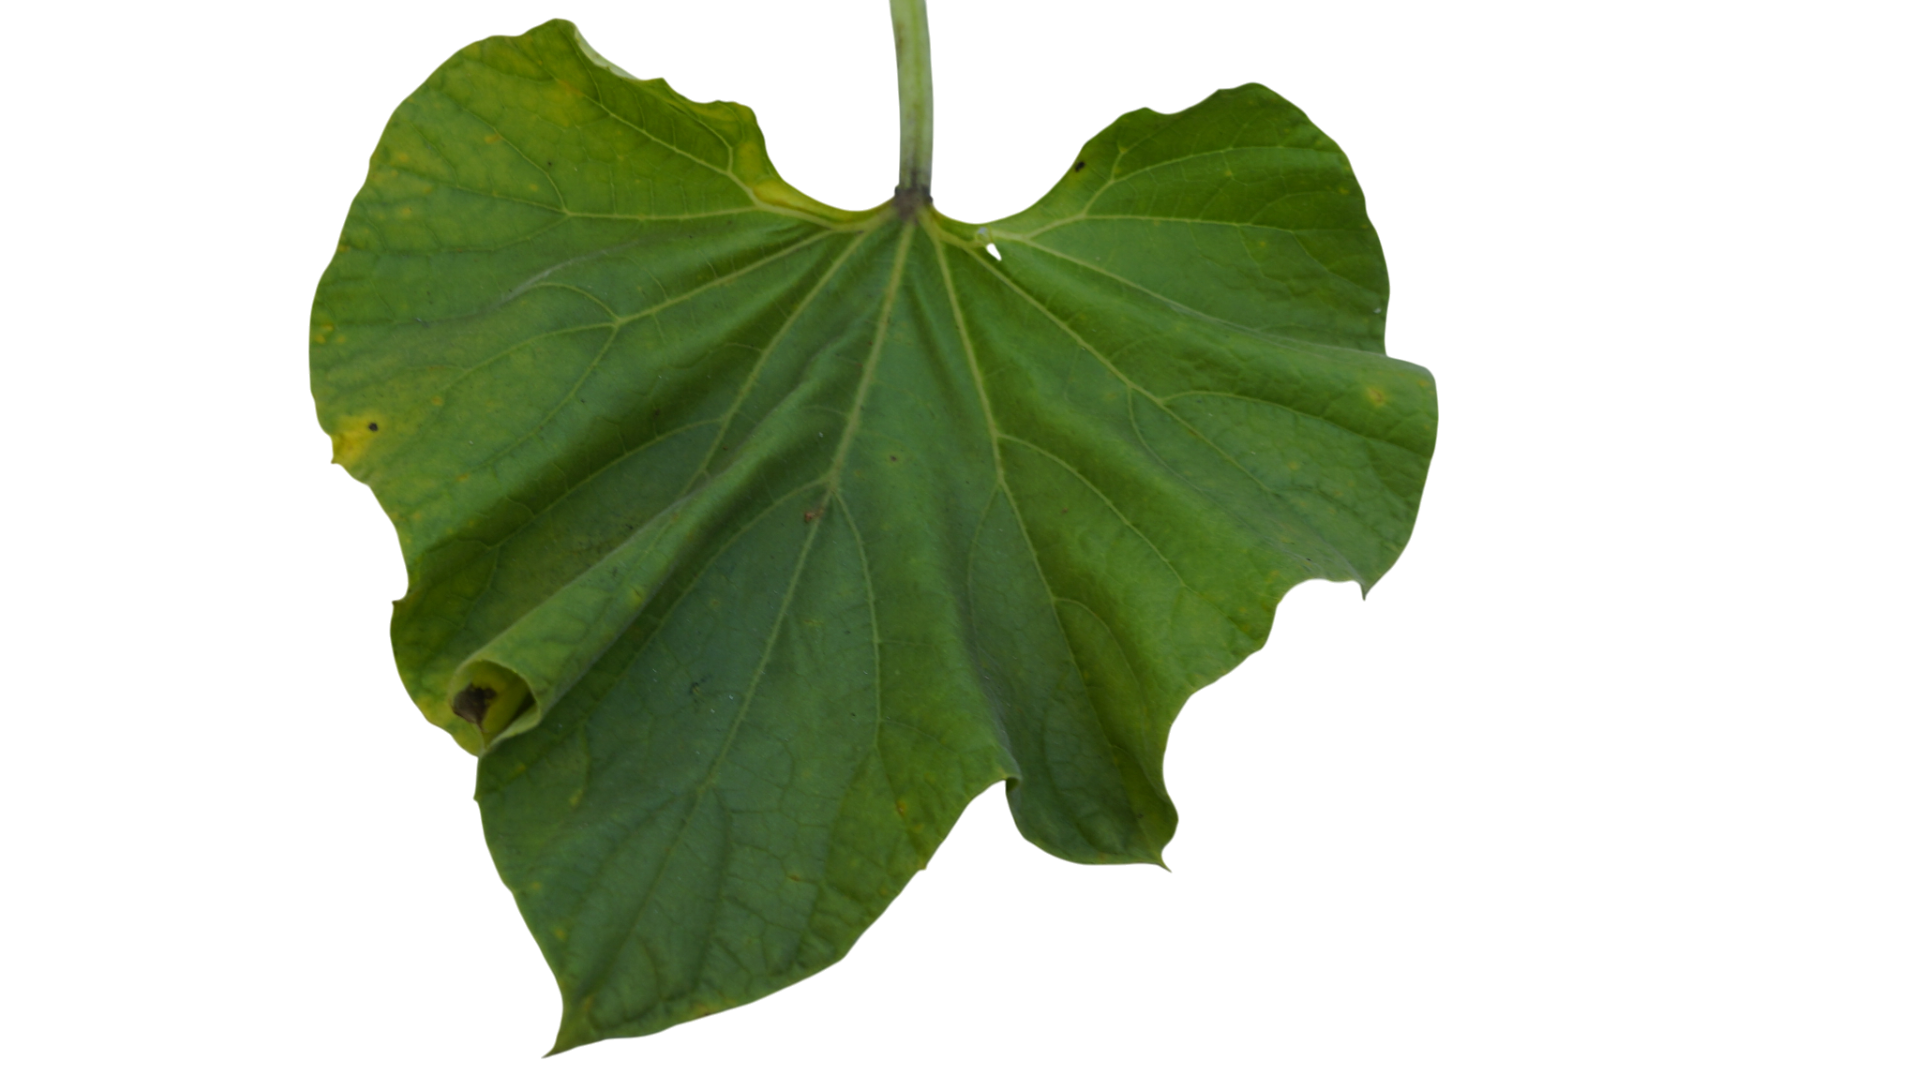
Crop: Bottle Gourd
Label: Early_Alternaria_Leaf_Blight